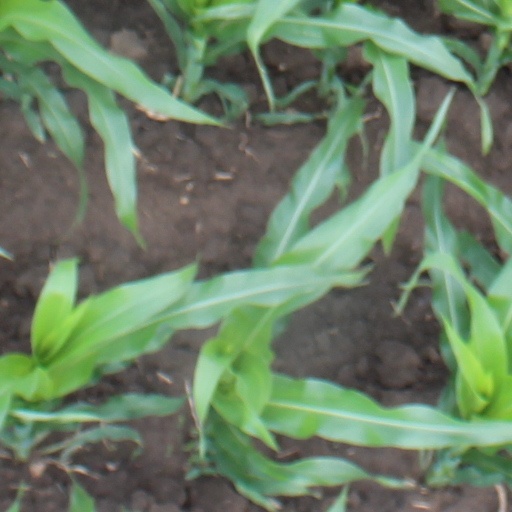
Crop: maize; corn